Éleuthère Irénée du Pont

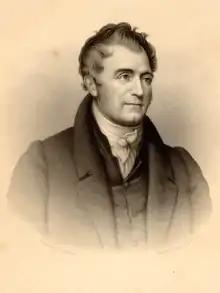
Illusration of Éleuthère Irénée du Pont

Éleuthère Irénée du Pont de Nemours (24 June 1771 – 31 October 1834) was a French-American chemist and industrialist who founded the gunpowder manufacturer E. I. du Pont de Nemours and Company. His descendants, the du Pont family, have been one of the richest and most prominent American families since the 19th century, with generations of influential businessmen, politicians and philanthropists. In 1807, du Pont was elected a member of the American Philosophical Society in his adopted hometown of Philadelphia.